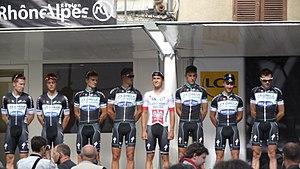
La saison 2014 de l'équipe cycliste Omega Pharma-Quick Step est la douzième saison au total de la formation belge, mais la troisième saison de l'équipe avec le nouveau sponsor Omega Pharma arrivé de l'ancienne Omega Pharma-Lotto et Quick Step, rapprochement fait en cours d'année 2011. En tant qu'équipe World Tour, l'équipe participe à l'ensemble du calendrier de l'UCI World Tour du Tour Down Under en janvier au Tour de Pékin en octobre. Parallèlement au World Tour, Omega Pharma-Quick Step peut participer aux courses des circuits continentaux de cyclisme.